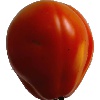
Label: Tomato 1